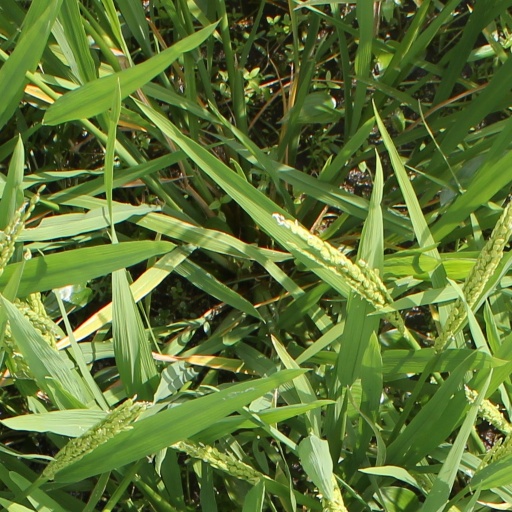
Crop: rice